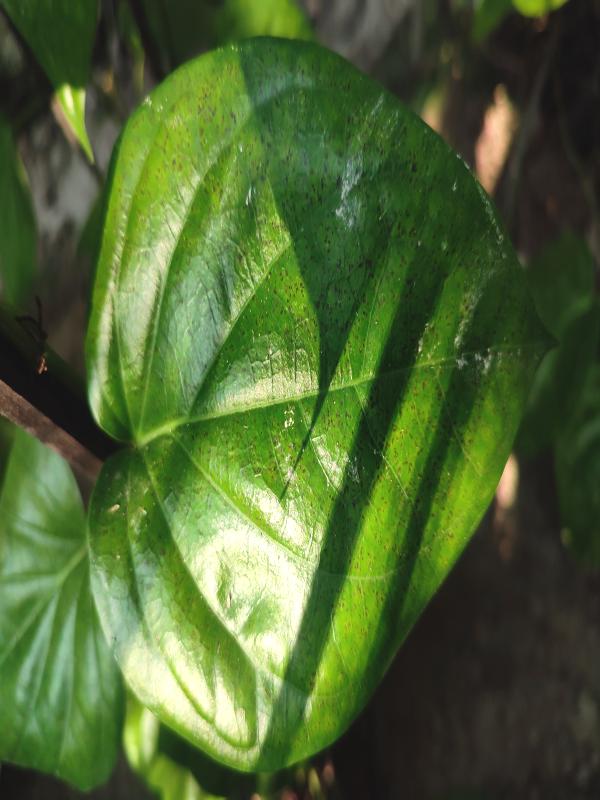
Label: Healthy_Leaf